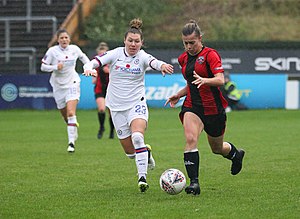
Ramona Bachmann
Bachmann til venstre med nummer 23 i 2019.
Ramona Bachmann er en kvindelig schweizisk fodboldspiller, der spiller som angriber for engelske Chelsea og Schweiz' kvindefodboldlandshold, siden 2017.